Runyon Canyon Park

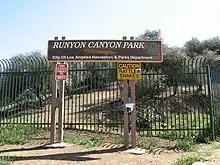
Park Entrance in 2007

Runyon Canyon Park was purchased in 1984 from its last private owners, Adad Development, for use as a city park by the Santa Monica Mountains Conservancy and the City of Los Angeles. "No Man's Canyon" was the English name given to the gorge which lies above Franklin at Fuller Avenue, and extends north to Mulholland Drive. It is reputed to have been a seasonal campsite for local Gabrielino/Tongva Indians, who hunted in the area known to them as the Nopalera.